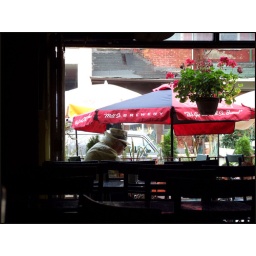
An old bloke in the window of a bar we visited